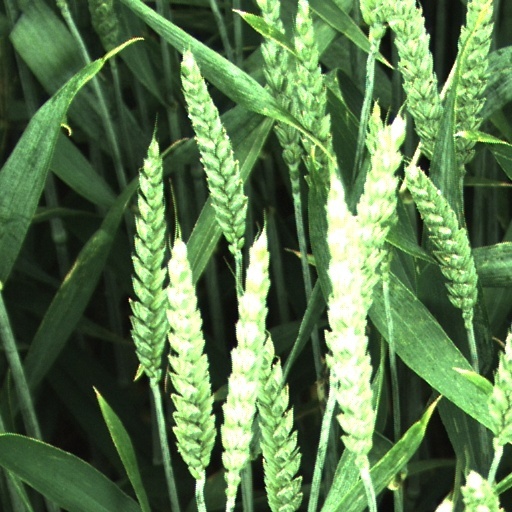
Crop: wheat